Sobotka

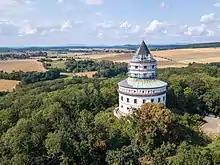
Humprecht Castle

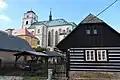
Church of Saint Mary Magdalene

The most valuable building is the Humprecht Castle, a national cultural monument. It was built for Humprecht Jan Czernin by Italian architect Carlo Lurago in 1666–1668, as a summer house and hunting castle. It has atypical elliptical shape of its floor plan. In 1678, it was damaged by a fire, and in 1680, it was repaired and increased by one floor. Its appearance has not changed since then.